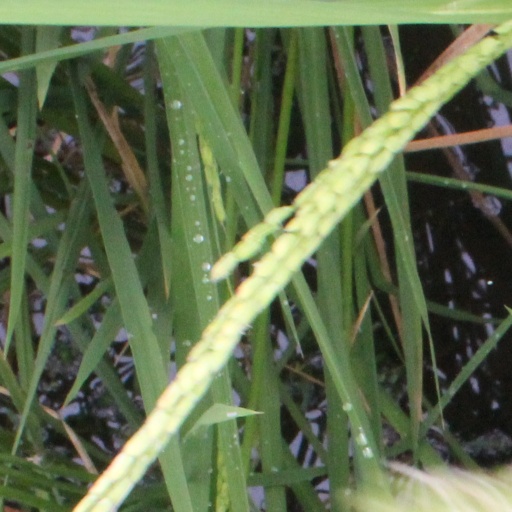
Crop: rice